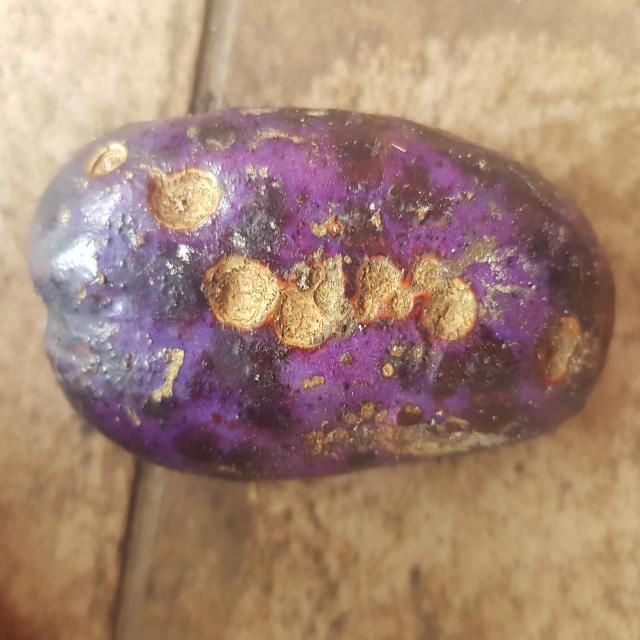
Plum grade: bruised